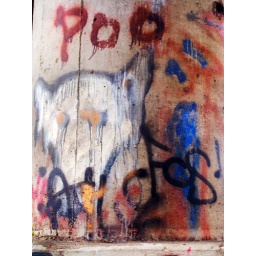
Strange dog graffiti art, very appropriate. Found under a bridge on a mountain biking trail while biking with the dogs.